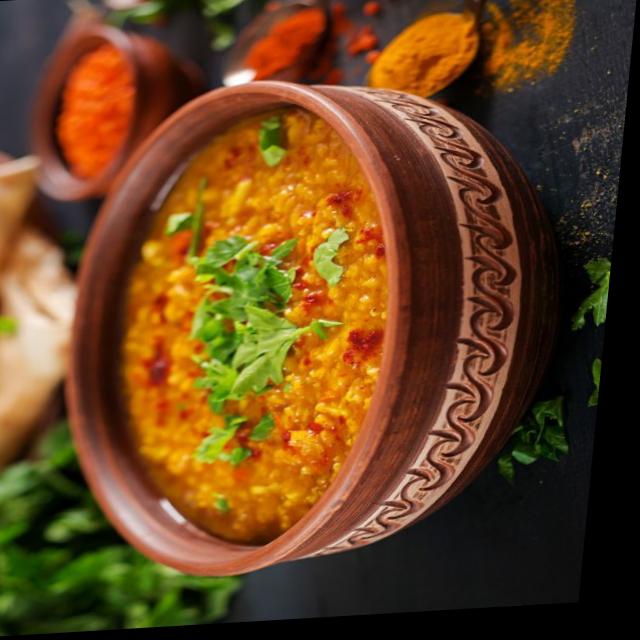
Dish: dal_makhani